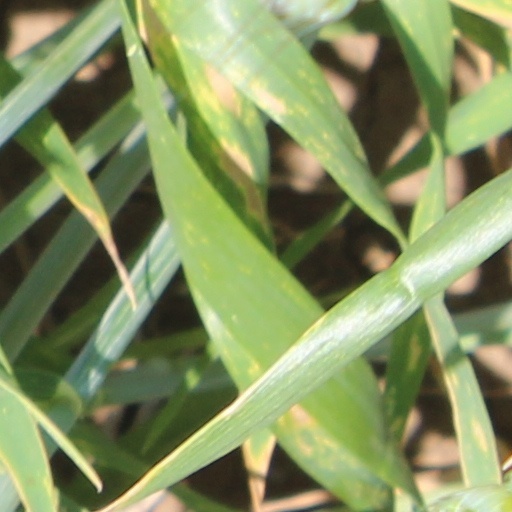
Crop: wheat